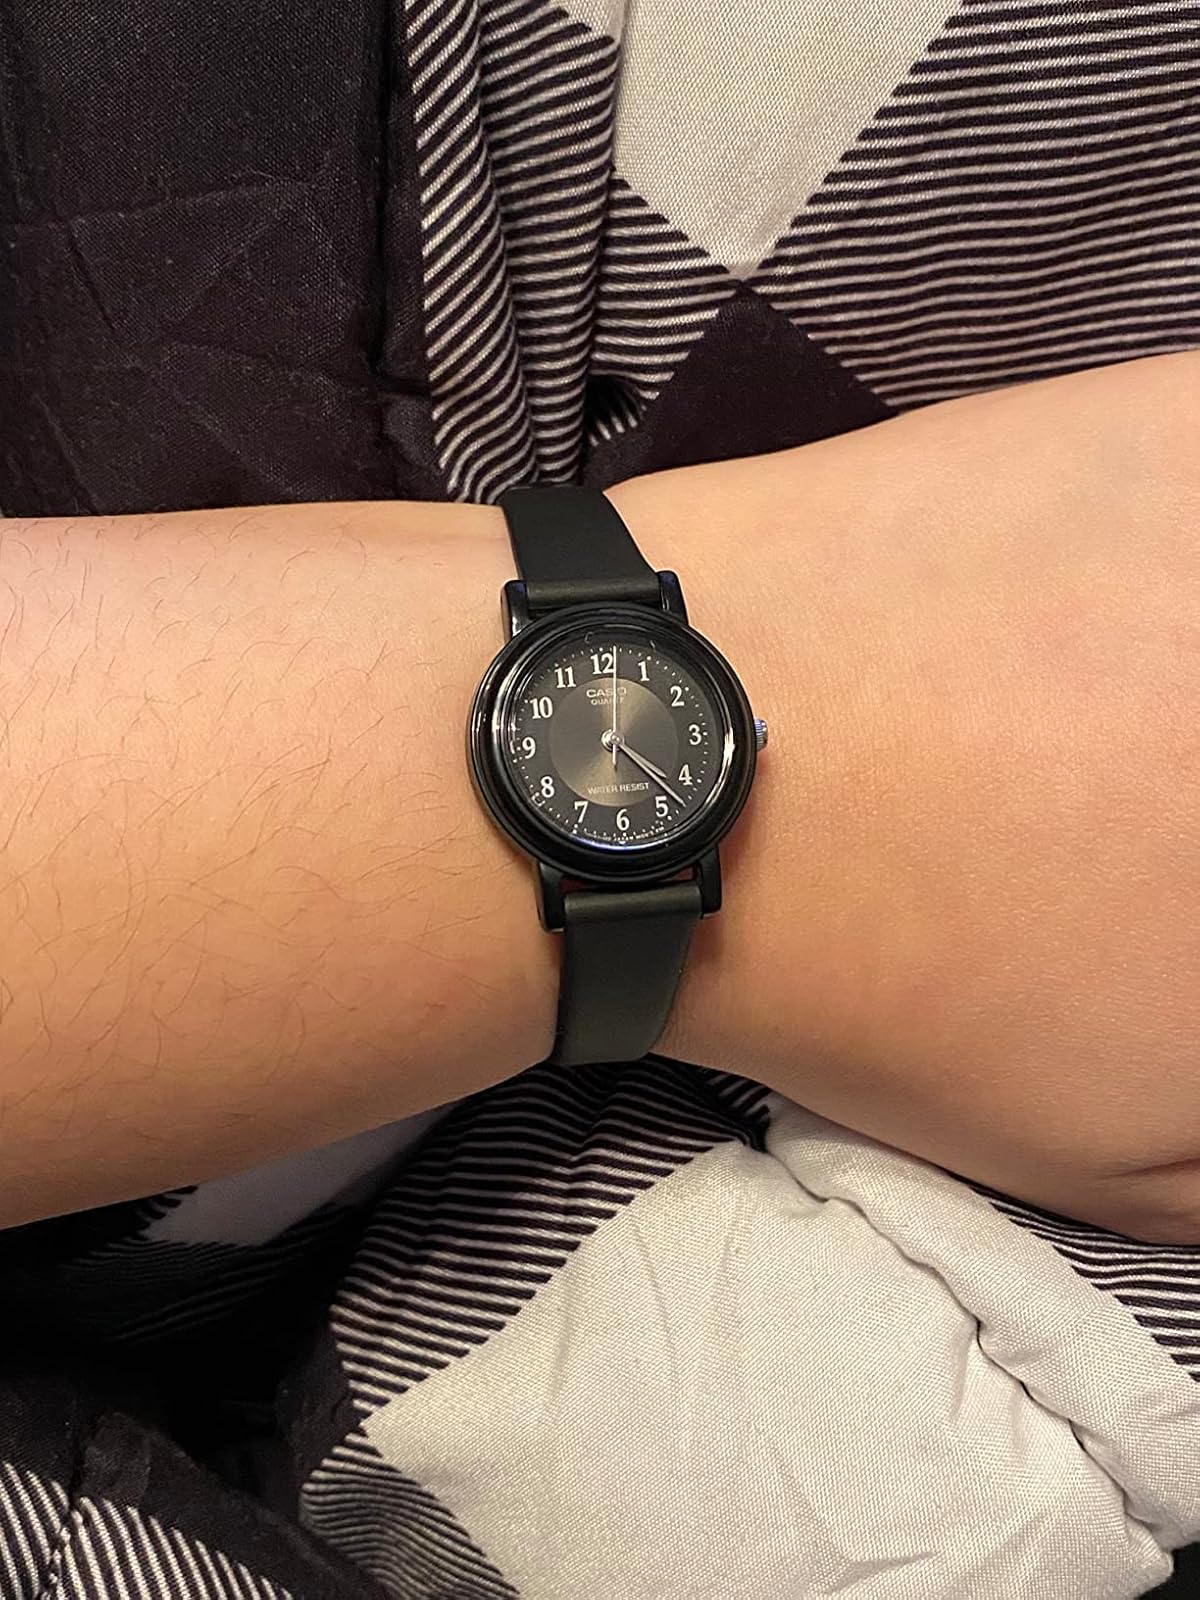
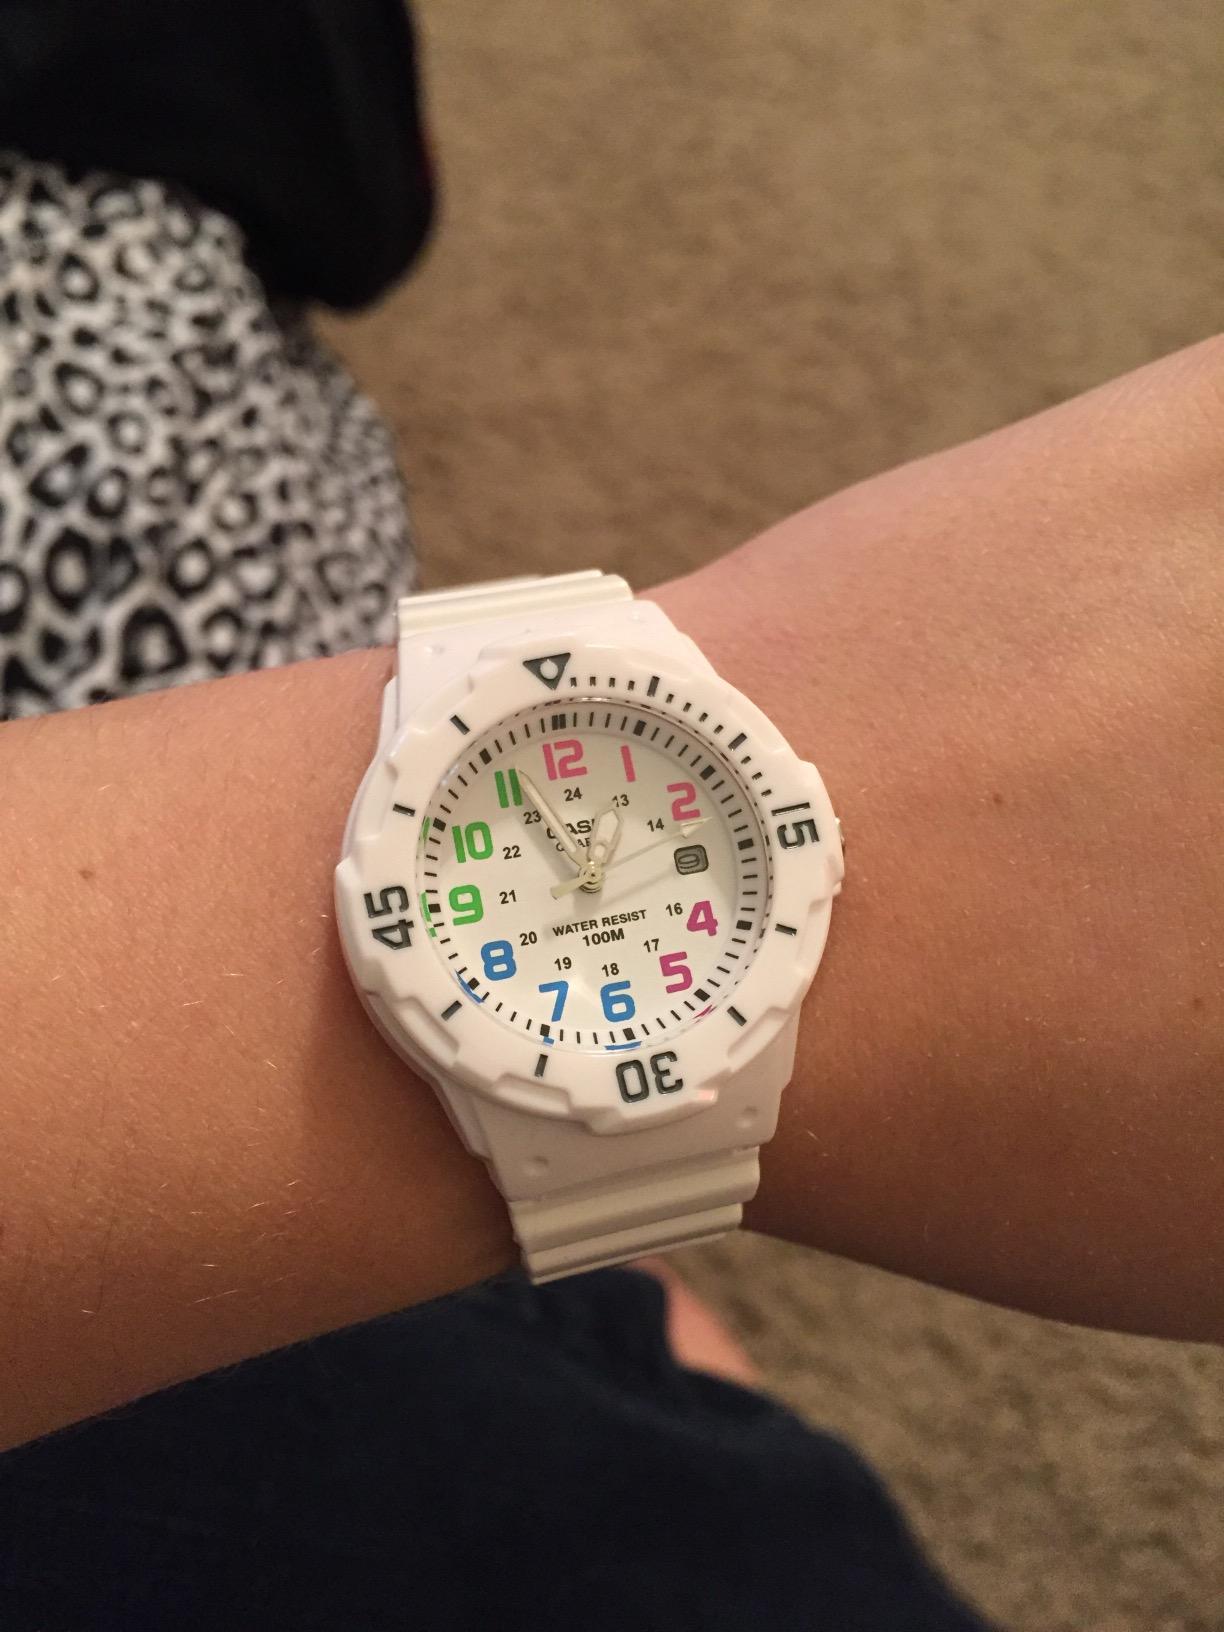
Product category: accessories_watch
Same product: no